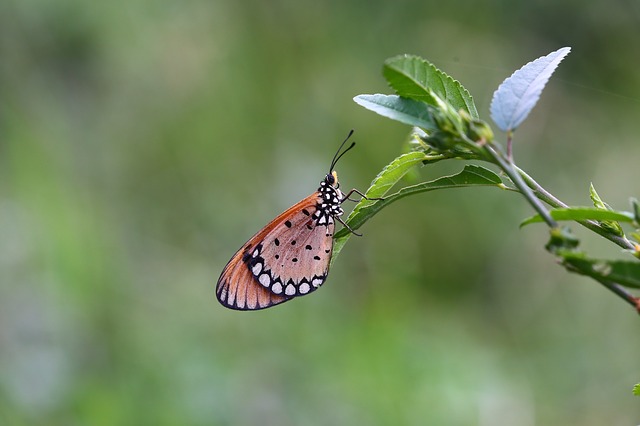
Label: butterfly